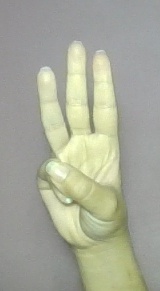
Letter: thaa